Crawford Library

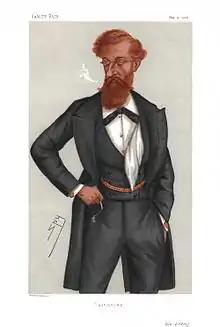
A caricature of Crawford by Leslie Ward.

A further addition was the library of the late Judge Heinrich Fraenkel of Berlin, a former librarian of the "Berliner Philatelisten-Klub", which included strong holdings of German literature and also incorporated the library of Sigmund Friedl of Vienna. This library totalled 39 cases of books with surplus material being donated to the Royal Philatelic Society for their library.